Peter Rabbit

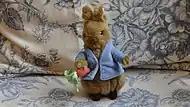
Peter Rabbit soft toy

Peter Rabbit was the first soft toy to be patented, in 1903, making Peter the oldest licensed character. The following year they went on sale and were mass-produced by Steiff. Harrods department store in London has been selling it since at least 1910, when toys of Potter characters first appeared in their catalogues. The British publisher Frederick Warne & Co owns the trademark rights of the Beatrix Potter characters.